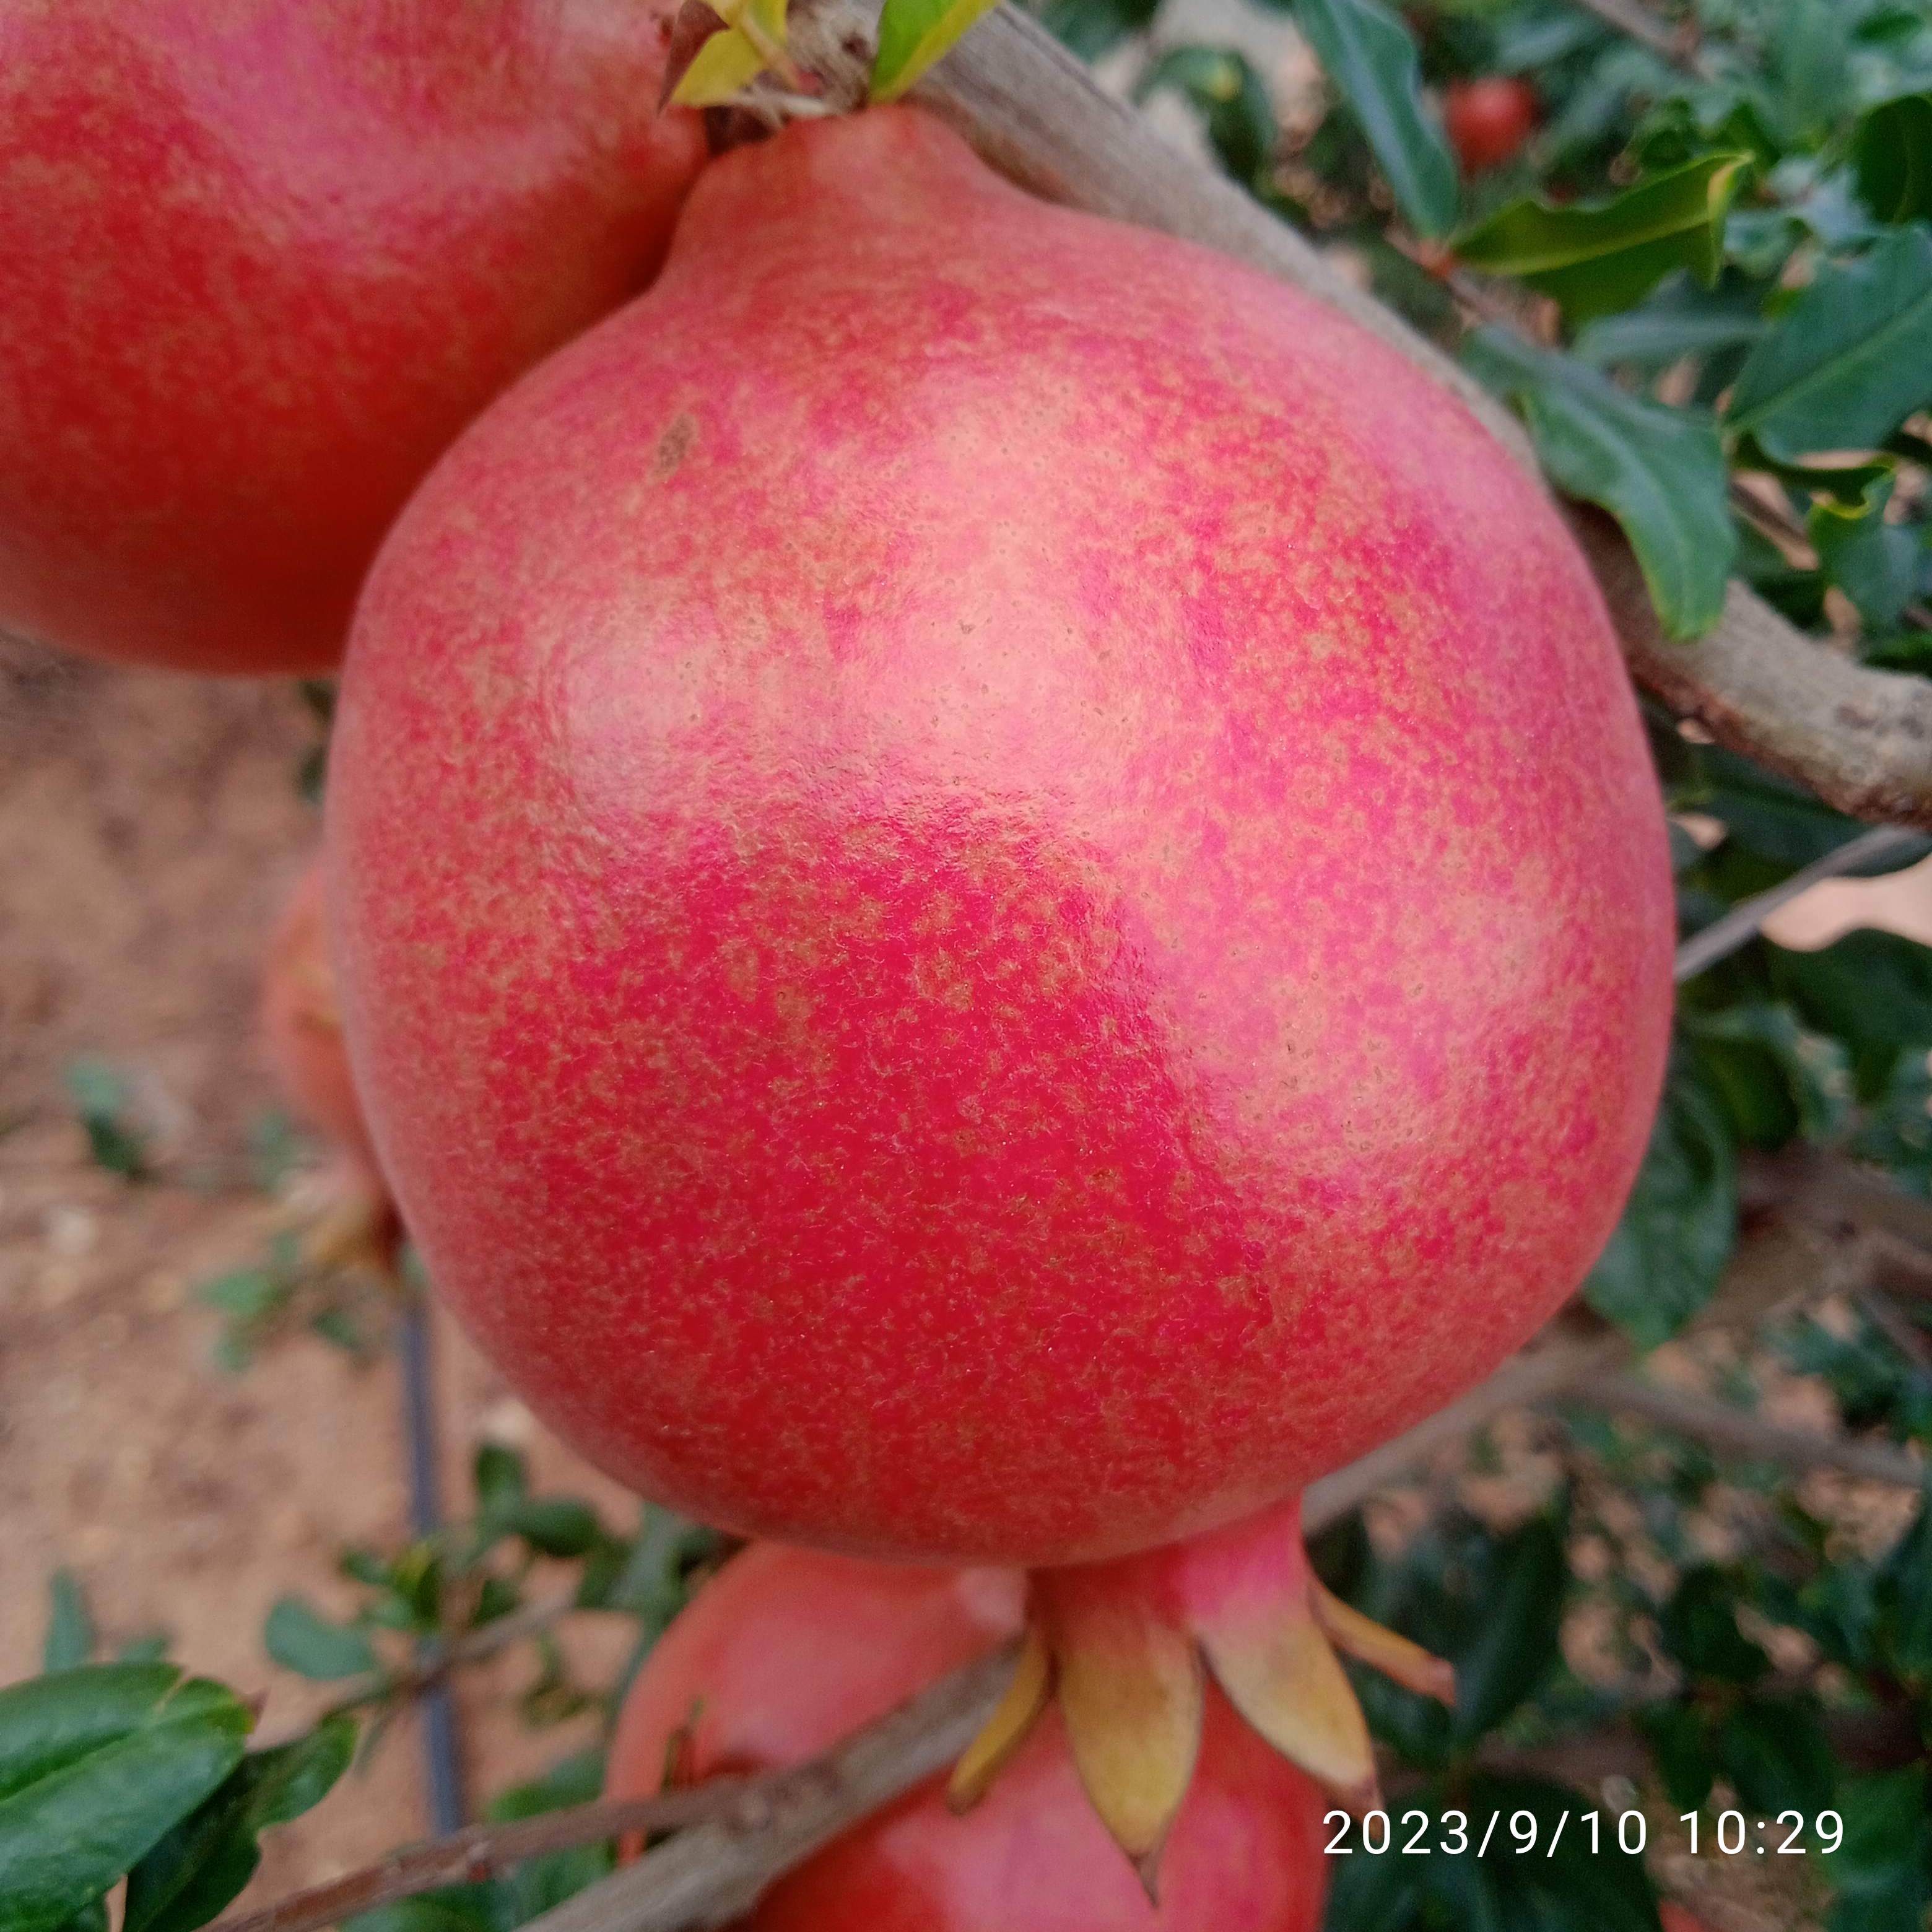
Label: Healthy